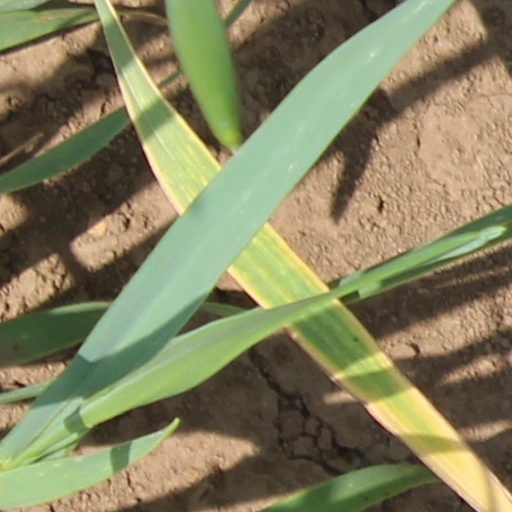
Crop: wheat